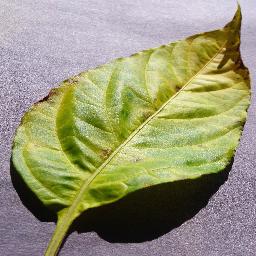
Label: Pepper,_bell___Bacterial_spot